Mana Desam

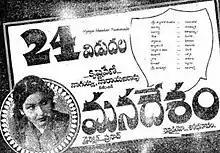
Theatrical release poster

Mana Desam is a 1949 Indian Telugu-language drama film directed by L. V. Prasad. It was produced by Raja Saheb of Mirzapur under the Sobhanachala Pictures banner, and presented by Krishnaveni. It stars V. Nagayya, C. H. Narayana Rao and Krishnaveni, with music composed by Ghantasala. The film is the debut of actor N. T. Rama Rao in the film industry. It is based on the Bengali novel "Vipradas" by Sarat Chandra Chattopadhyay, and is set against the backdrop of the Indian independence movement.